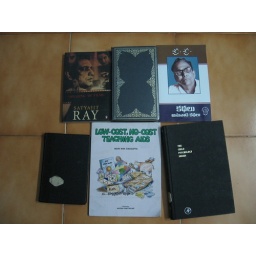
I happened to go to a government owned library and a book fair yesterday... acquisitions presented above :)